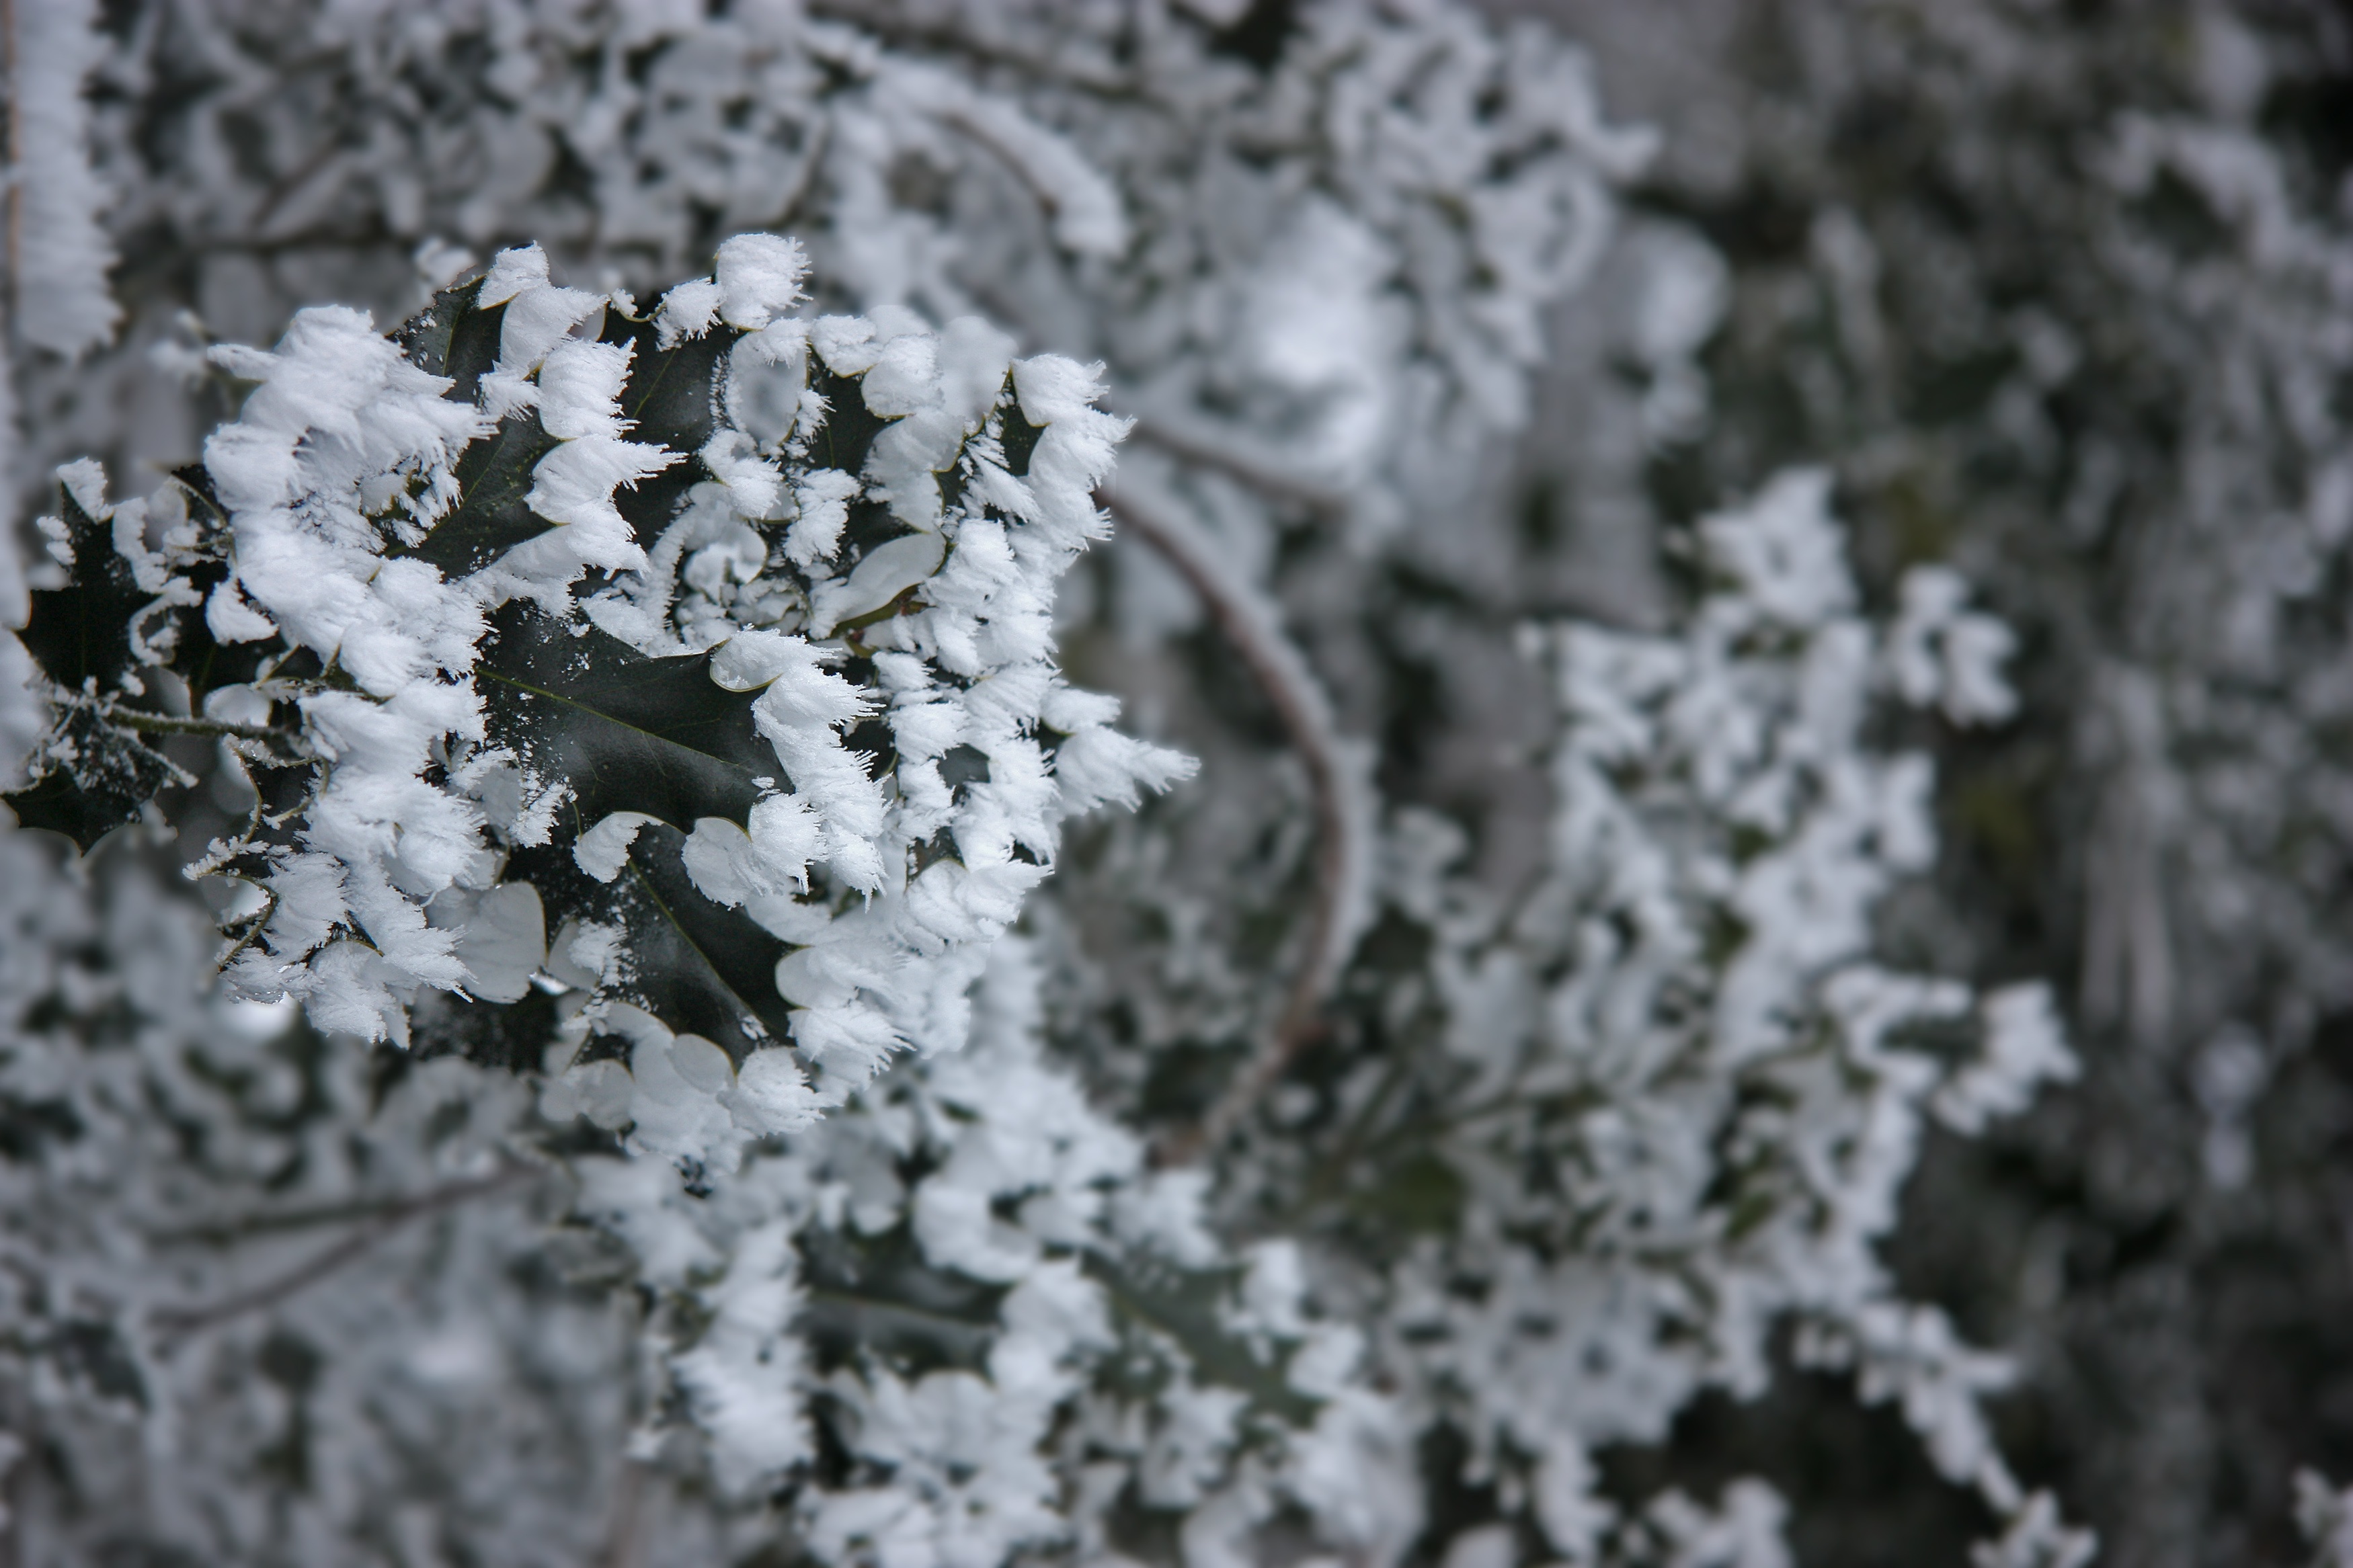
tree, nature, branch, blossom, snow, cold, winter, plant, white, leaf, flower, frost, ripe, ice, spring, weather, botany, monochrome, flora, season, holly, background, shrub, mourning, freezing, depressed, trist, eiskristalle, monotonous